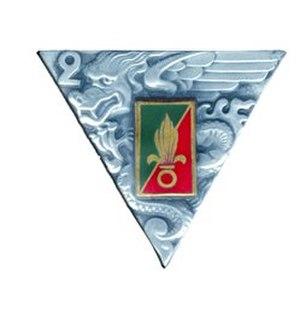
La Légion étrangère est un corps de l'Armée de terre française disposant d'un commandement particulier et comportant plusieurs spécialités : infanterie, cavalerie, génie et troupes aéroportées. La Légion est également indépendante du point de vue de son recrutement.